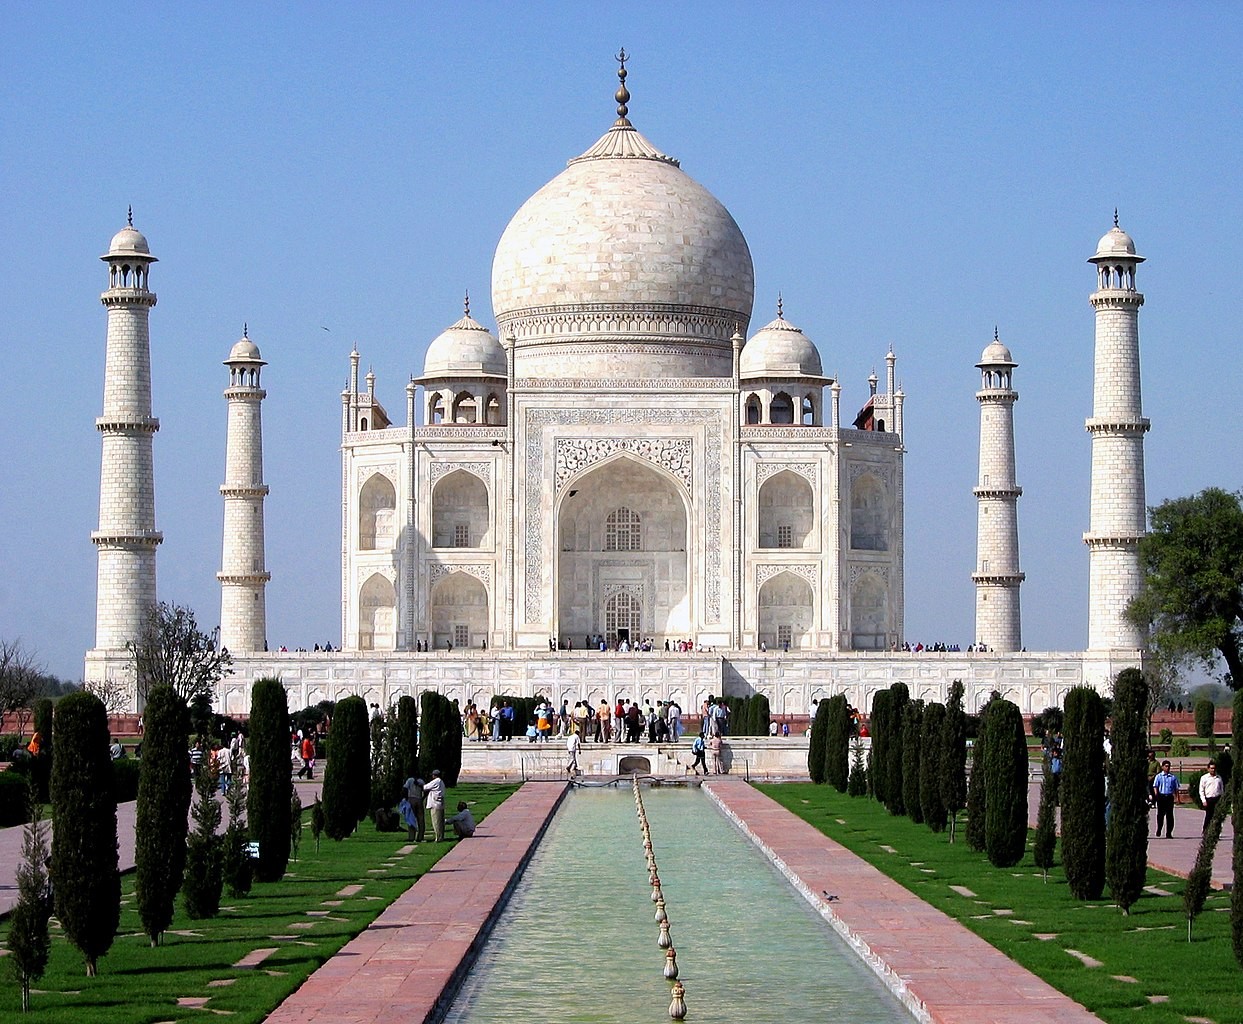
Landmark: Taj Mahal